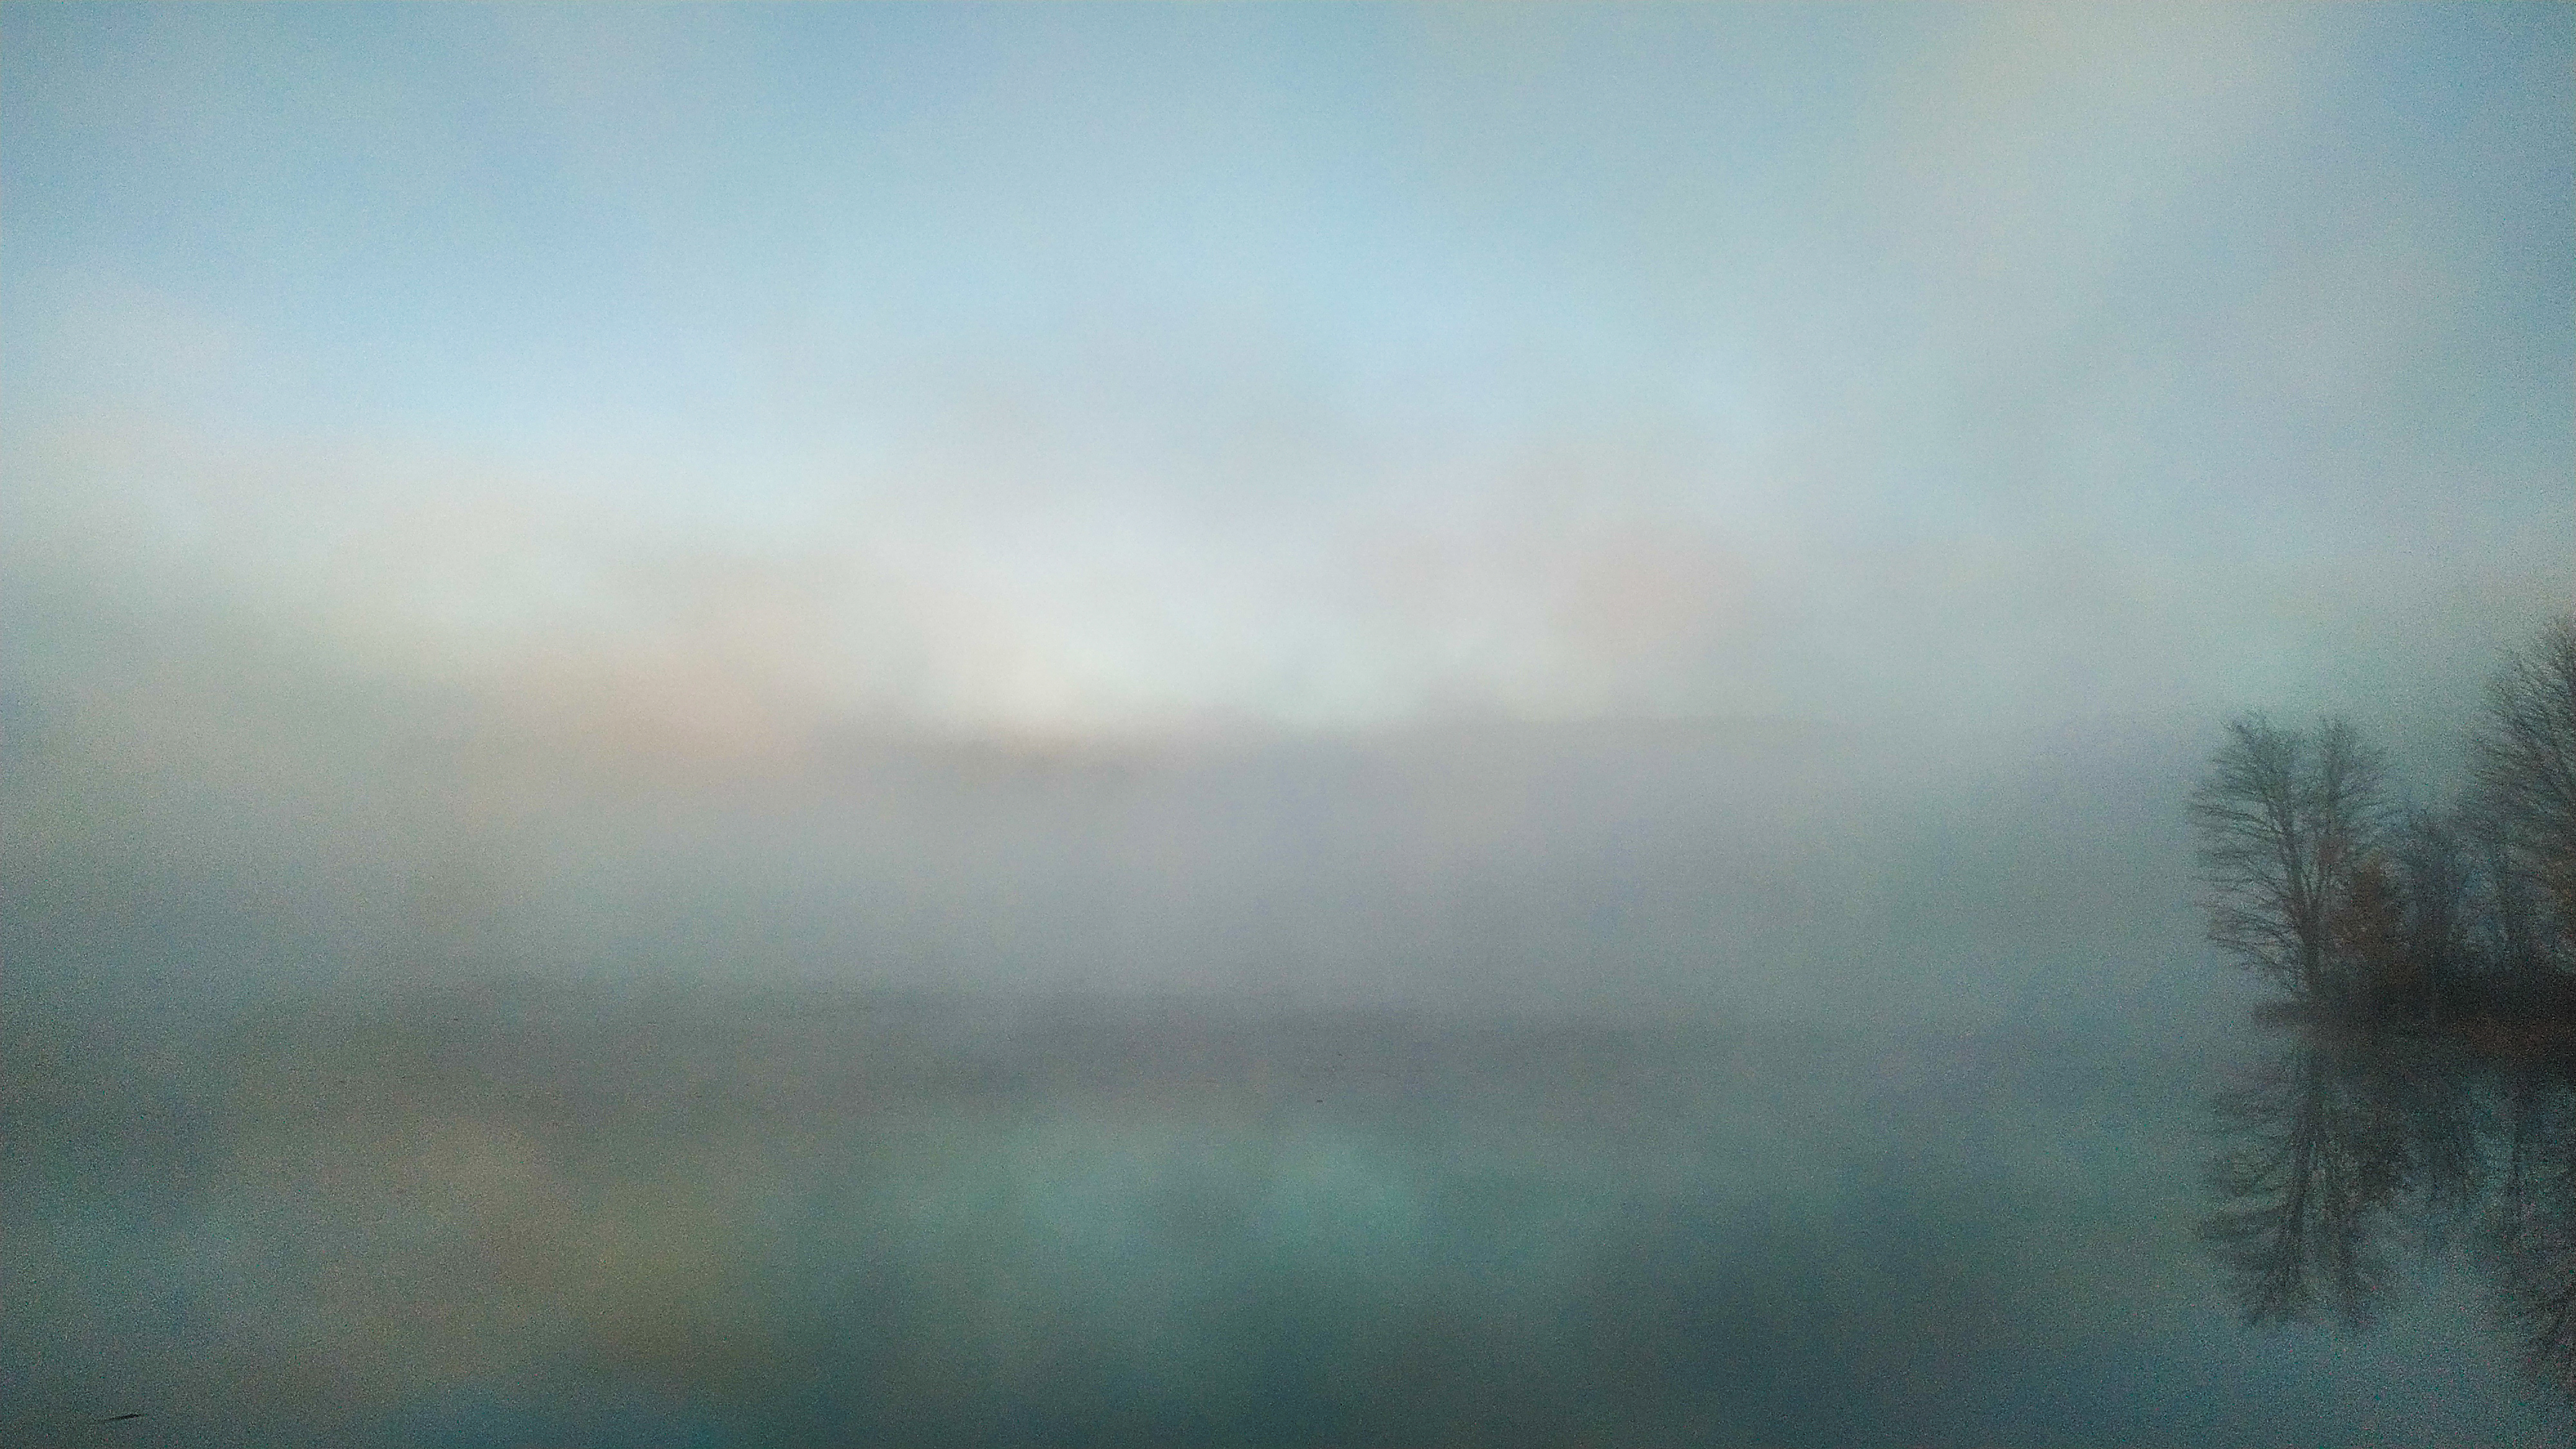
autumn, fog, colours, lake, three, blue, sky, sun, atmospheric phenomenon, nature, cloud, atmosphere, mist, haze, daytime, morning, horizon, calm, tree, sunlight, meteorological phenomenon, landscape